Men Don't Cry

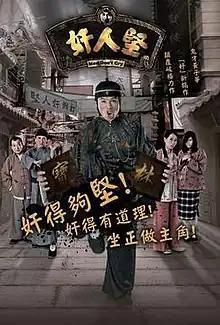
Poster

Men Don't Cry (Traditional Chinese: ) is a TVB period comedy series broadcast in October 2007, to celebrate TVB's 40th Anniversary. The shown was rerun from Thursday, January 29, 2009, to February 26, 2009, from Monday to Friday at 12:05am on TVB Jade in Hong Kong.